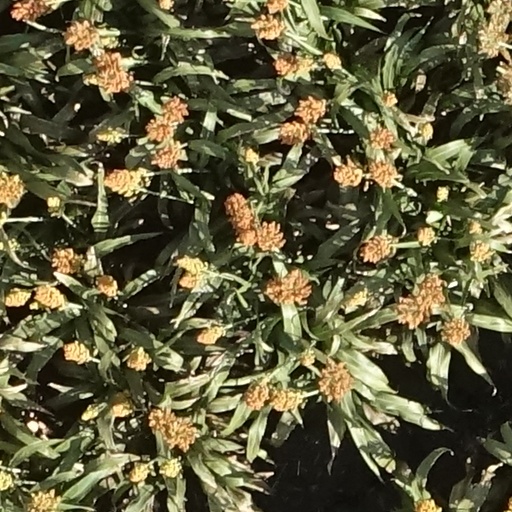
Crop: sorghum